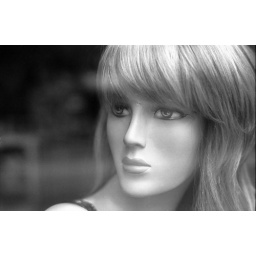
Wig shop beauty. Converted to black &amp;amp; white in PSE.